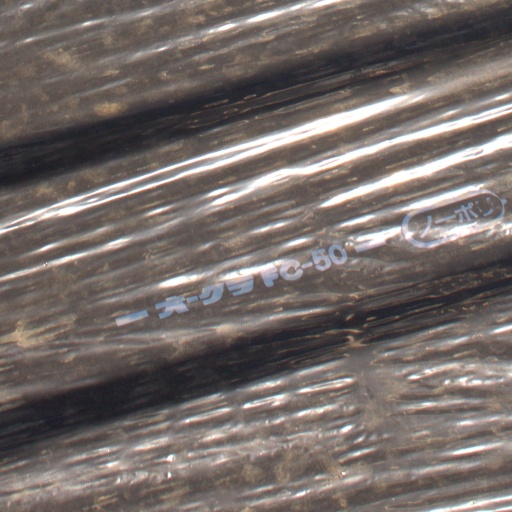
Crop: Jerusalem artichoke